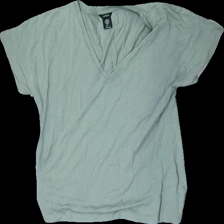
View: front
Type: T-shirt
Category: Ladies
Brand: Lindex
Colors: Green
Material: 100% cotton
Cut: Regular, V-collar
Size: S
Season: All
Price range: <50
Recommended usage: Reuse